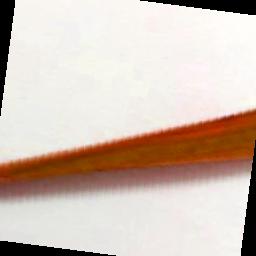
Label: Rice___Brown_Spot